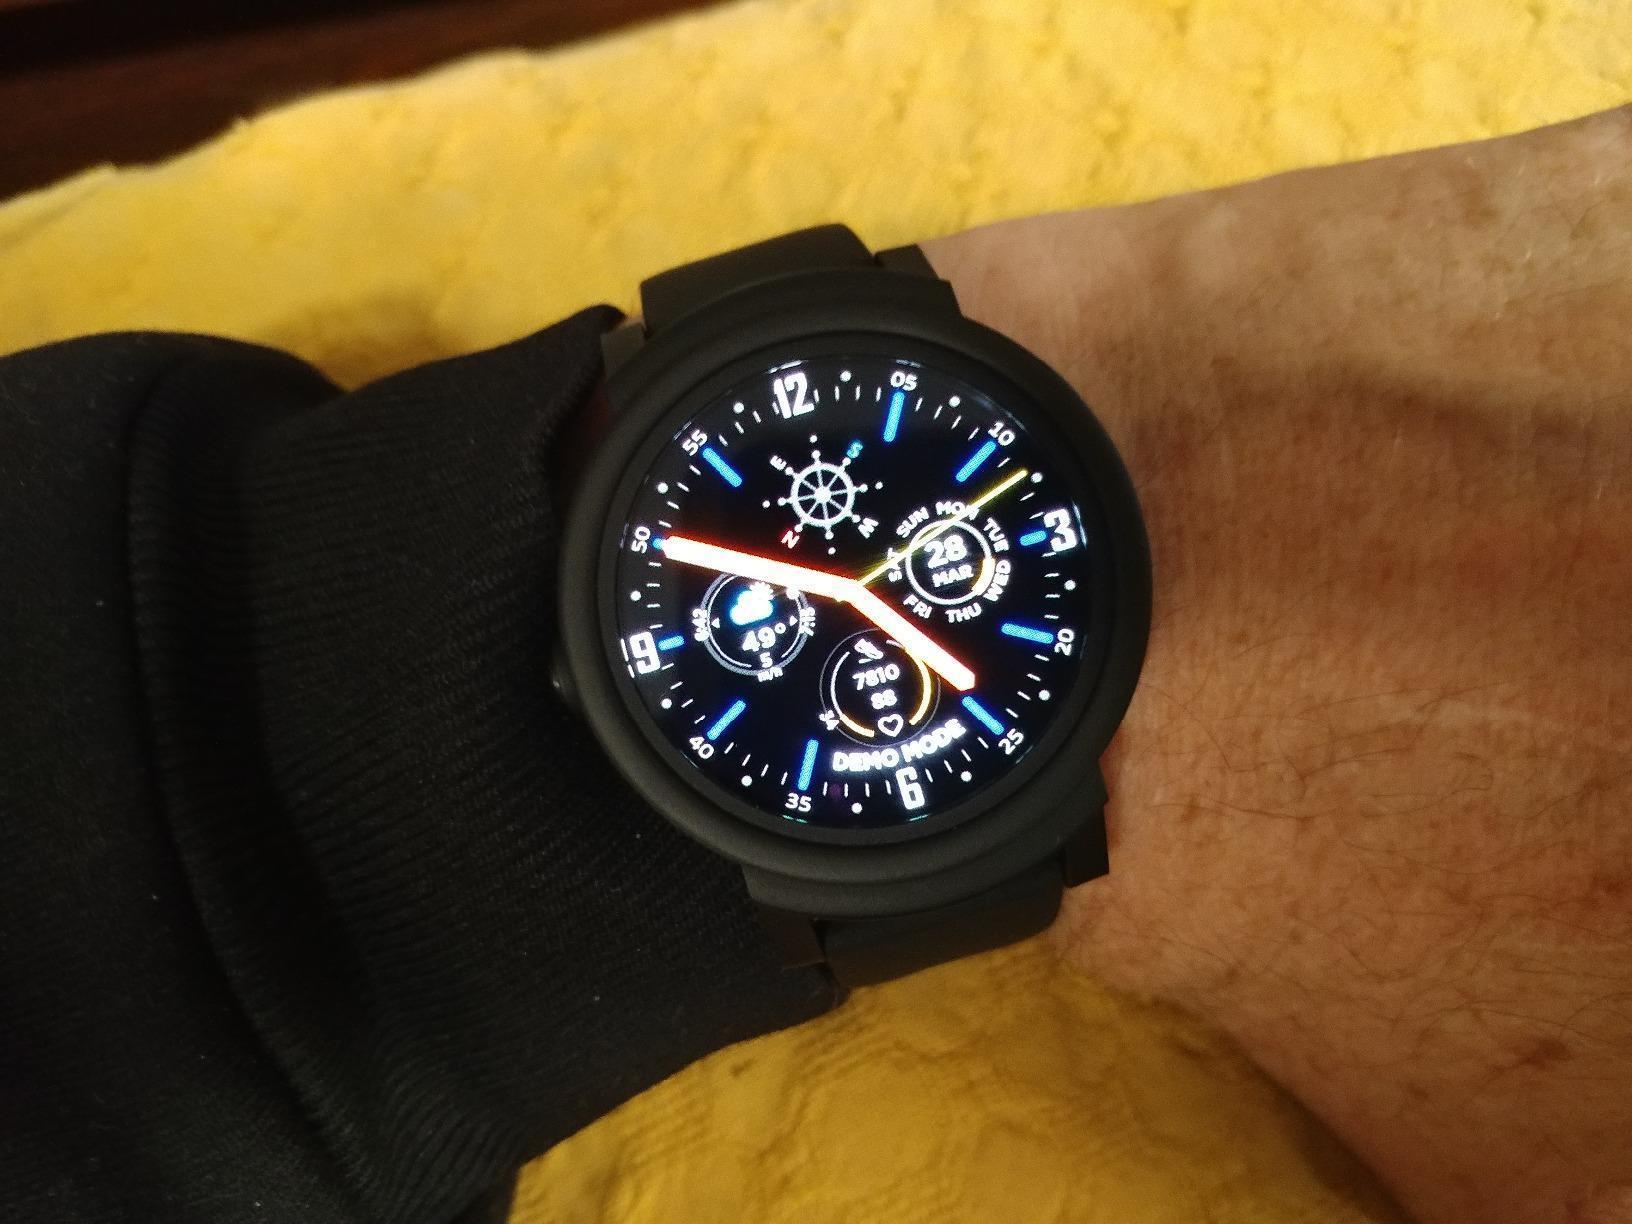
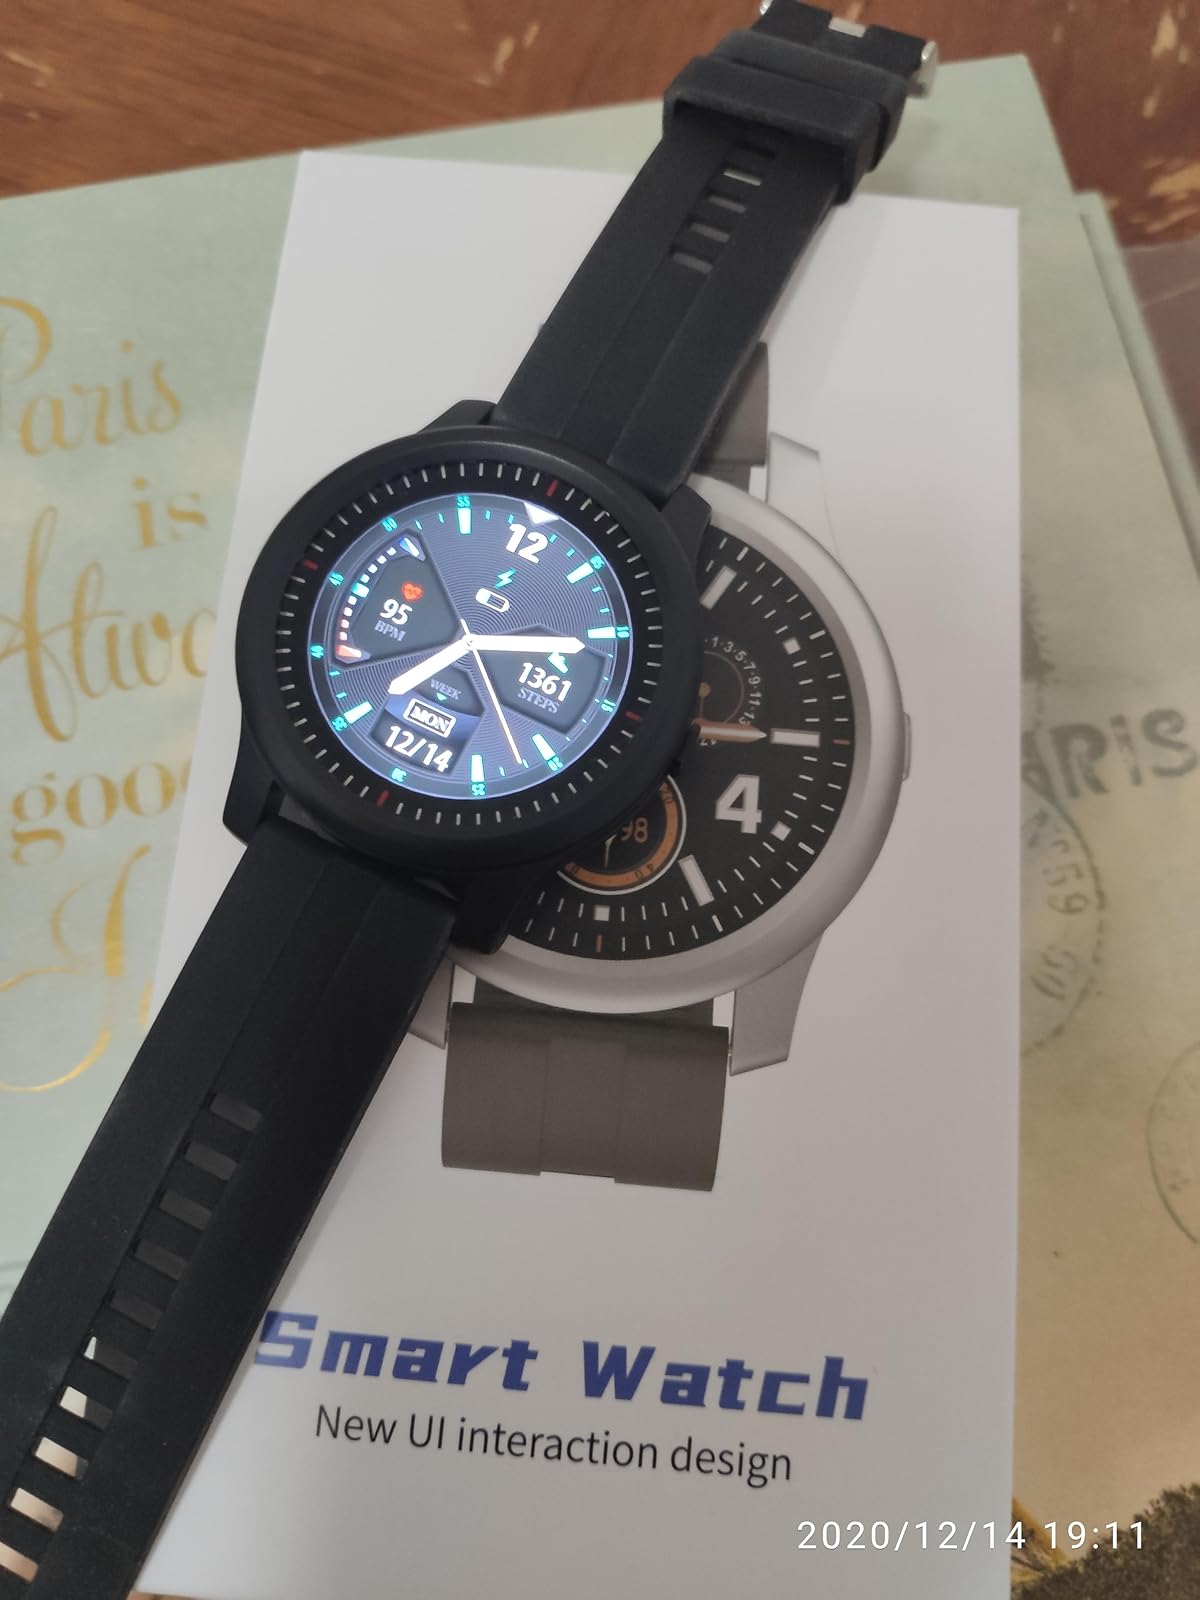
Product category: smartwatch
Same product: no